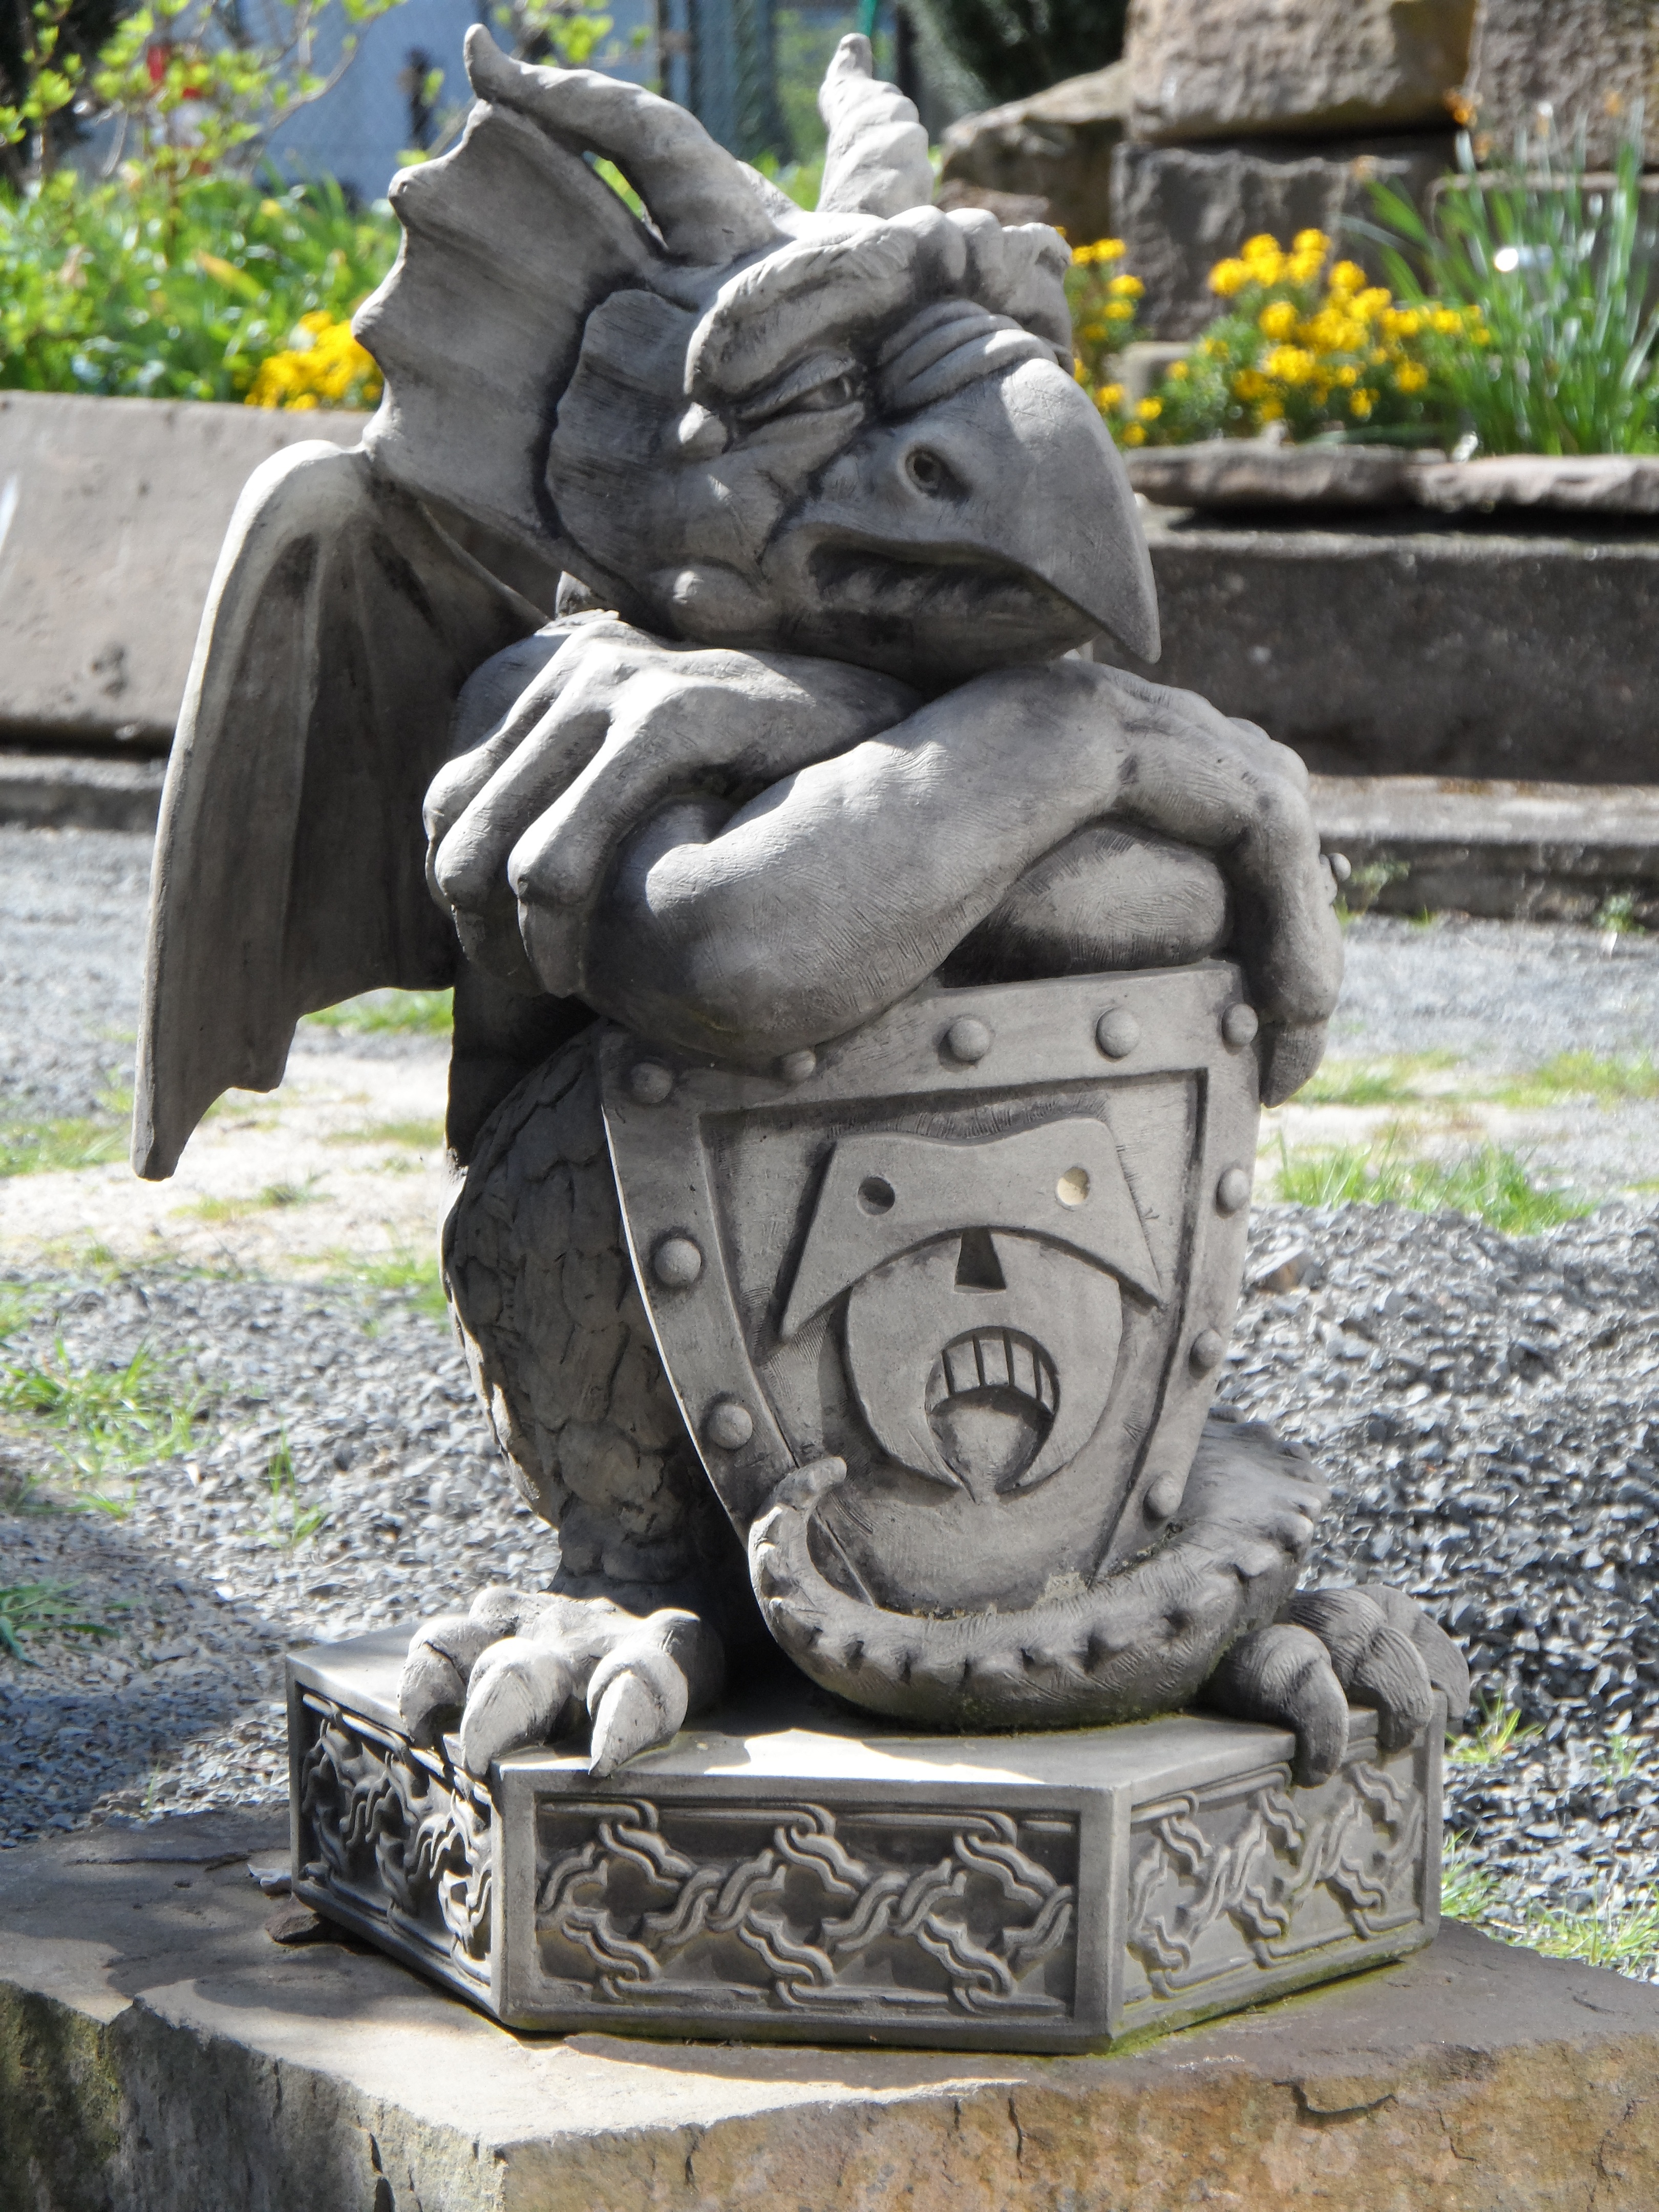
landscape, wing, plastic, fly, stone, monument, statue, claw, artwork, cheerful, gargoyle, crouch, sculpture, memorial, art, stand, sage, shield, fantasy, bill, carving, horticulture, horns, casual, blink, gnome, legend, water feature, rock carving, fairy tales, kobold, squat, confident, art object, outside art, griffin, subject, fantasy figure, libertine, suspiciously, jealous, sovereign